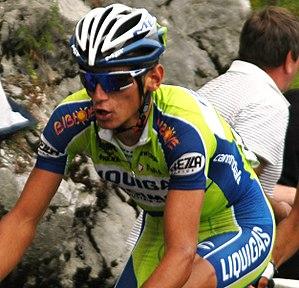
Roman Kreuziger est un coureur cycliste tchèque, membre de l'équipe NTT Pro Cycling. Il a notamment remporté le Tour de Suisse 2008, le Tour de Romandie 2009 et l'Amstel Gold Race 2013. Il devient à chacune de ces trois occasions le premier vainqueur tchèque de ces épreuves.
Le 64ᵉ Tour de Romandie s'est déroulée du 27 avril 2010 au 2 mai 2010. Il s'agissait de la 13ᵉ épreuve du Calendrier mondial UCI 2010. Le vainqueur est le Slovène Simon Špilak. Il devance le Russe Denis Menchov. Tous les résultats du vainqueur initial de la course, l'Espagnol Alejandro Valverde sont annulés, en raison d'une suspension rétroactive dont il fait l'objet.